United Nations Security Council Resolution 1963

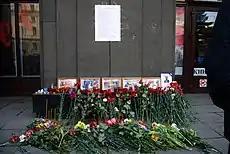
Memorial to victims of the 2010 Moscow Metro bombings

United Nations Security Council Resolution 1963, adopted unanimously on December 20, 2010, after reaffirming resolutions 1373 (2001), 1535 (2004), 1624 (2004), 1787 (2007) and 1805 (2008), the Council decided to continue the Counter-Terrorism Committee Executive Directorate (CTED) under the guidance of the Counter-Terrorism Committee (CTC) for another three years until December 31, 2013.